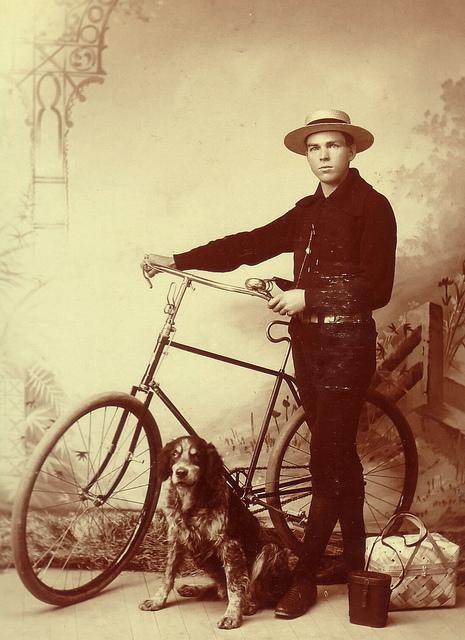
an old photo of a man holding a bike next to a dog